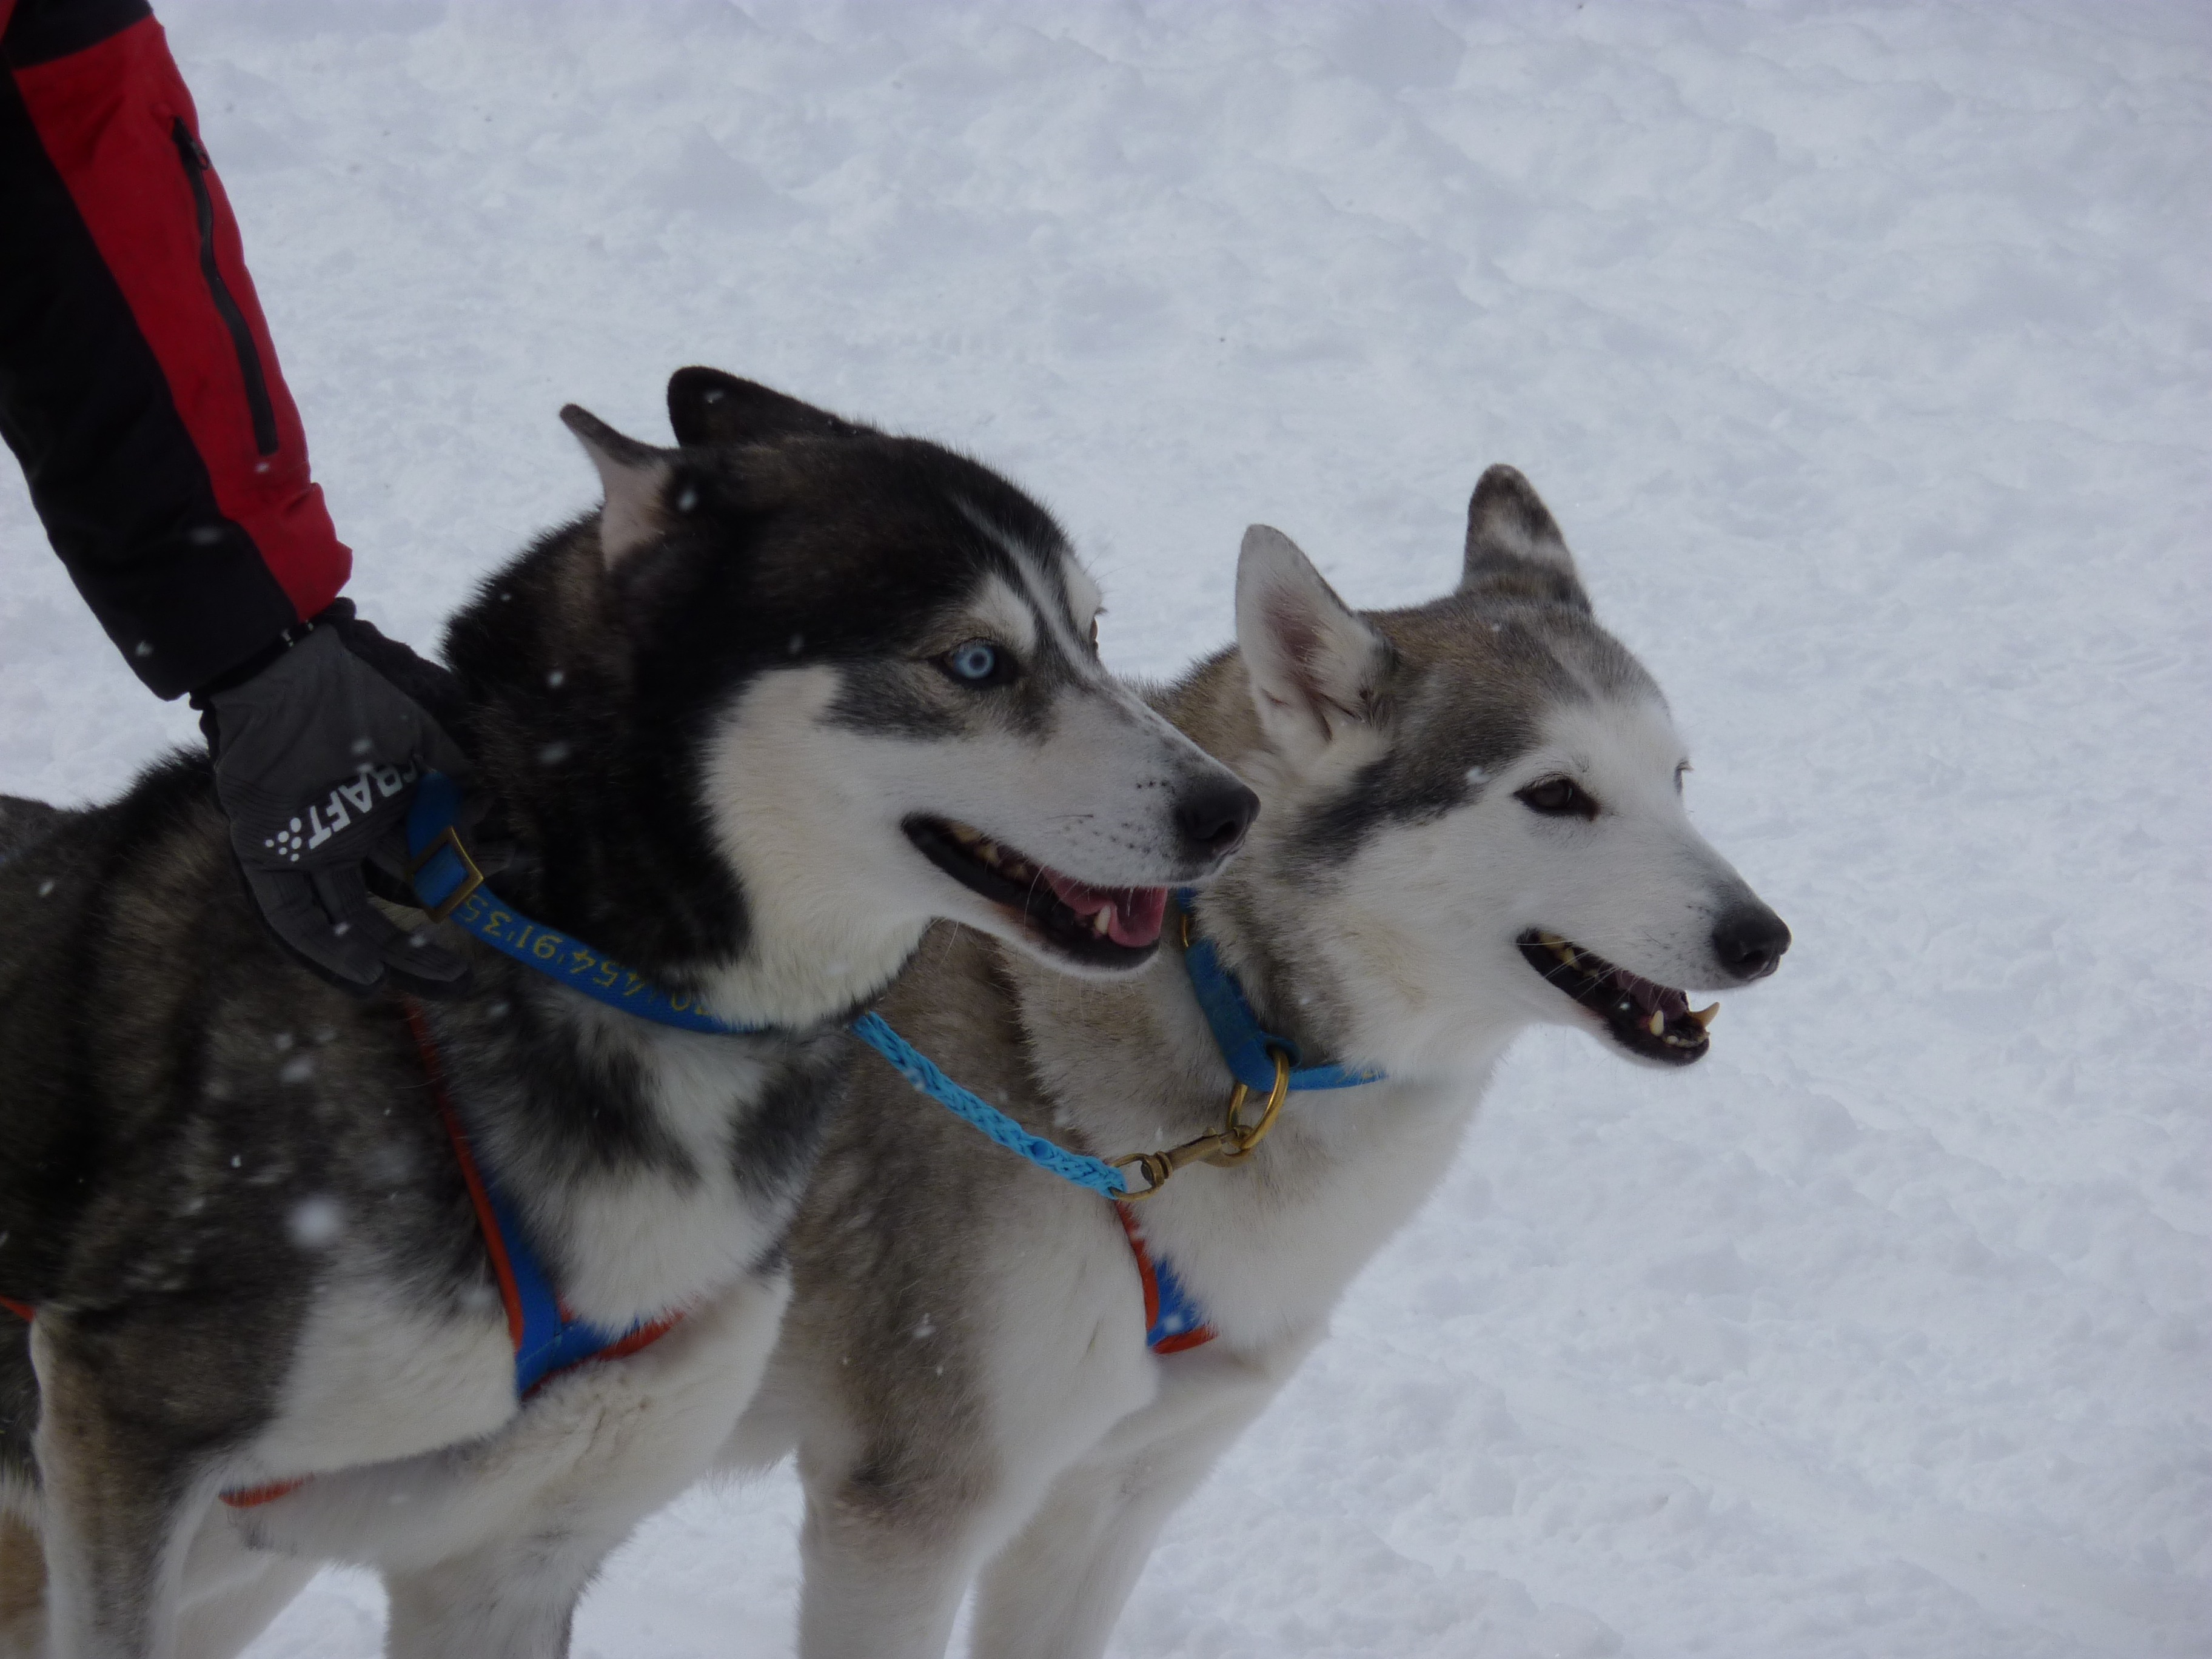
landscape, snow, cold, winter, white, run, dog, animal, snowy, race, dogs, fun, mountains, huskies, wintry, active, dog breed, dog sled, sled dog, siberian husky, alaskan malamute, dog like mammal, carnivoran, dog breed group, greenland dog, east siberian laika, west siberian laika, j mthund, tamaskan dog, northern inuit dog, miniature siberian husky, alaskan klee kai, sled dog racing, canadian eskimo dog, mushing, dog racing, sled dog race, lenzerheide switzerland, sakhalin husky, seppala siberian sleddog